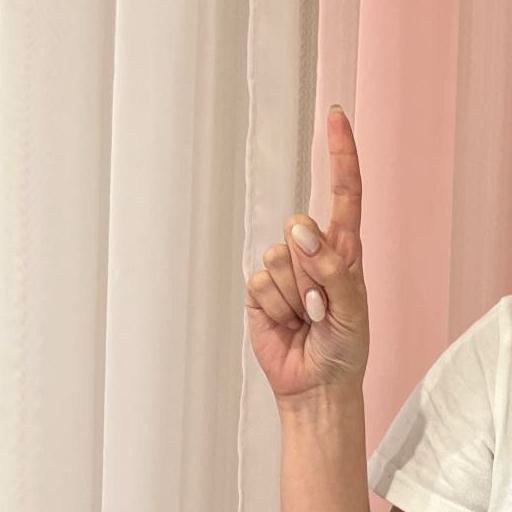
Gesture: one